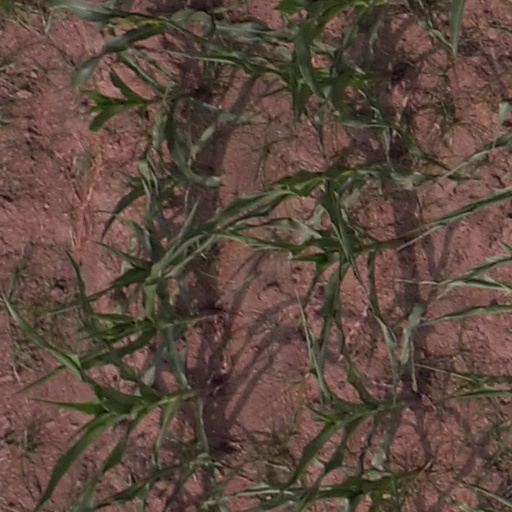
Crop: maize; corn